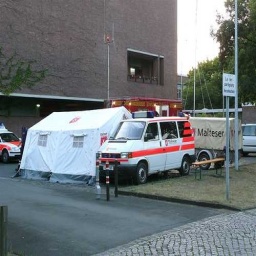
Label: ambulance